John Eveleigh (Oriel)

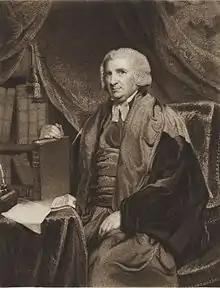
John Eveleigh, 1809 engraving by William Say after John Hoppner

The son of John Eveleigh (1716?–1770), rector of Winkleigh in Devon, by his wife Martha, daughter of John Scobell of Nutcombe. He was born on 22 February 1748, and educated at Blundell's School, Tiverton, and at Wadham College, Oxford, where he matriculated on 15 May 1766, and was an exhibitioner of the college. He was also admitted scholar on 25 September 1767, and graduated B.A. on 19 January 1770. He was elected Fellow of Oriel on 30 March following, and graduated M.A. on 25 November 1772, B.D. on 17 November 1782, and D.D. on 7 May 1783.